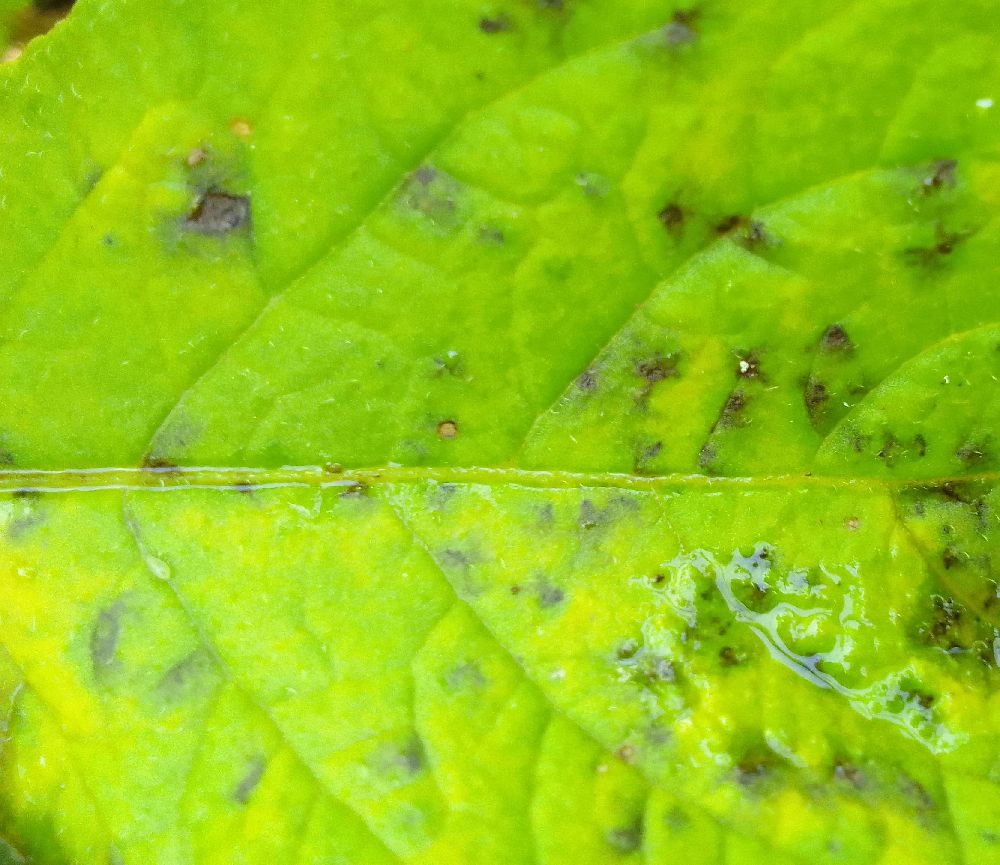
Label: Early blight